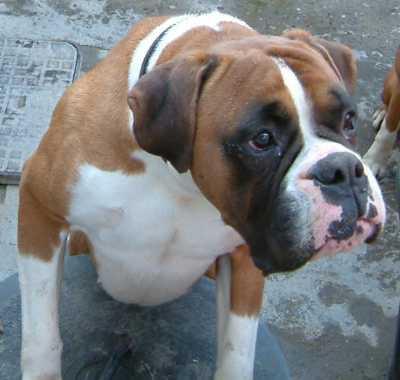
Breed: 225-n000082-boxer